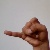
The image shows a hand gesture representing the letter 'J' in Indian Sign Language.